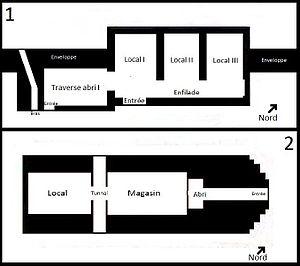
Plan de la caserne et du massif de terre de la batterie annexe sud-puest du fort de Planoise, à Besançon (Doubs, France).
Le fort de Planoise, appelé brièvement le fort Moncey, est un ensemble de fortifications militaires bisontines de type Séré de Rivières dont l'ouvrage le plus important est le fort principal situé au centre d'un véritable môle, regroupant plusieurs abris, des chemins de traverses ainsi que quatre grandes batteries annexes utilisées pour le stockage de poudre, le casernement et l'usage de mortiers. L'ensemble fortifié fut bâti à Besançon, en France, entre 1877 et 1892 dans le but de protéger le pont d'Avanne-Aveney interdisant les routes de Dijon et de Lyon, plusieurs voies ferrées capitales ainsi que pour soutenir de nombreuses batteries de la ville.